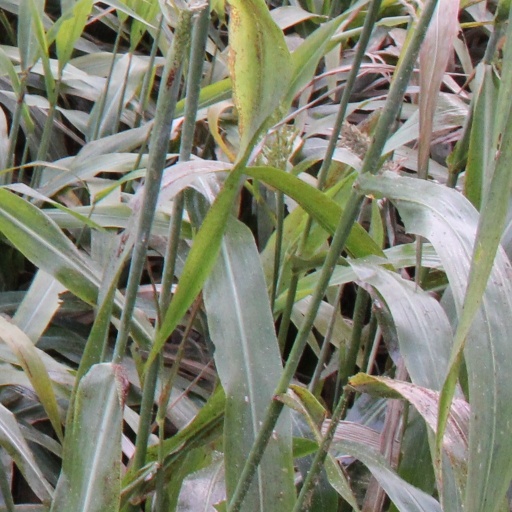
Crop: sorghum